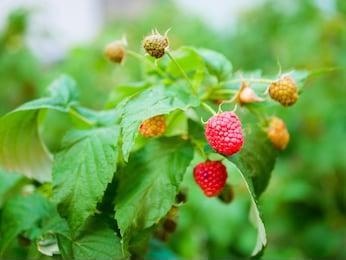
Label: raspberry